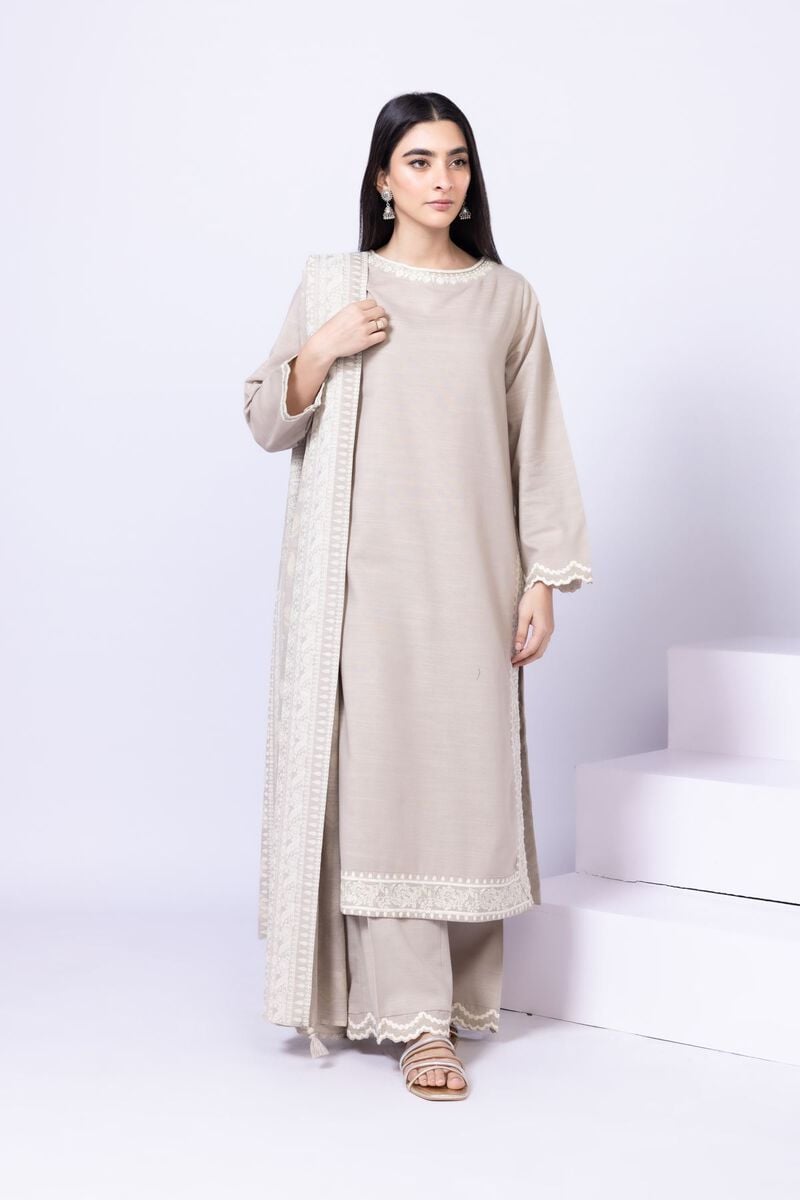
beige kashmir embroidered salwar